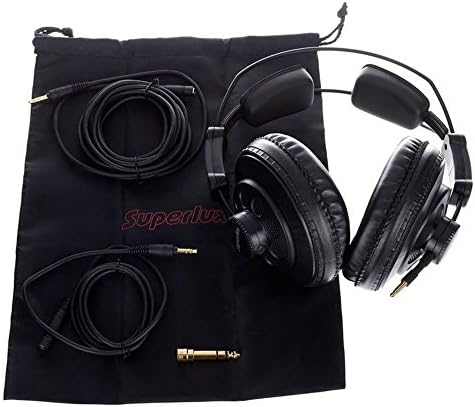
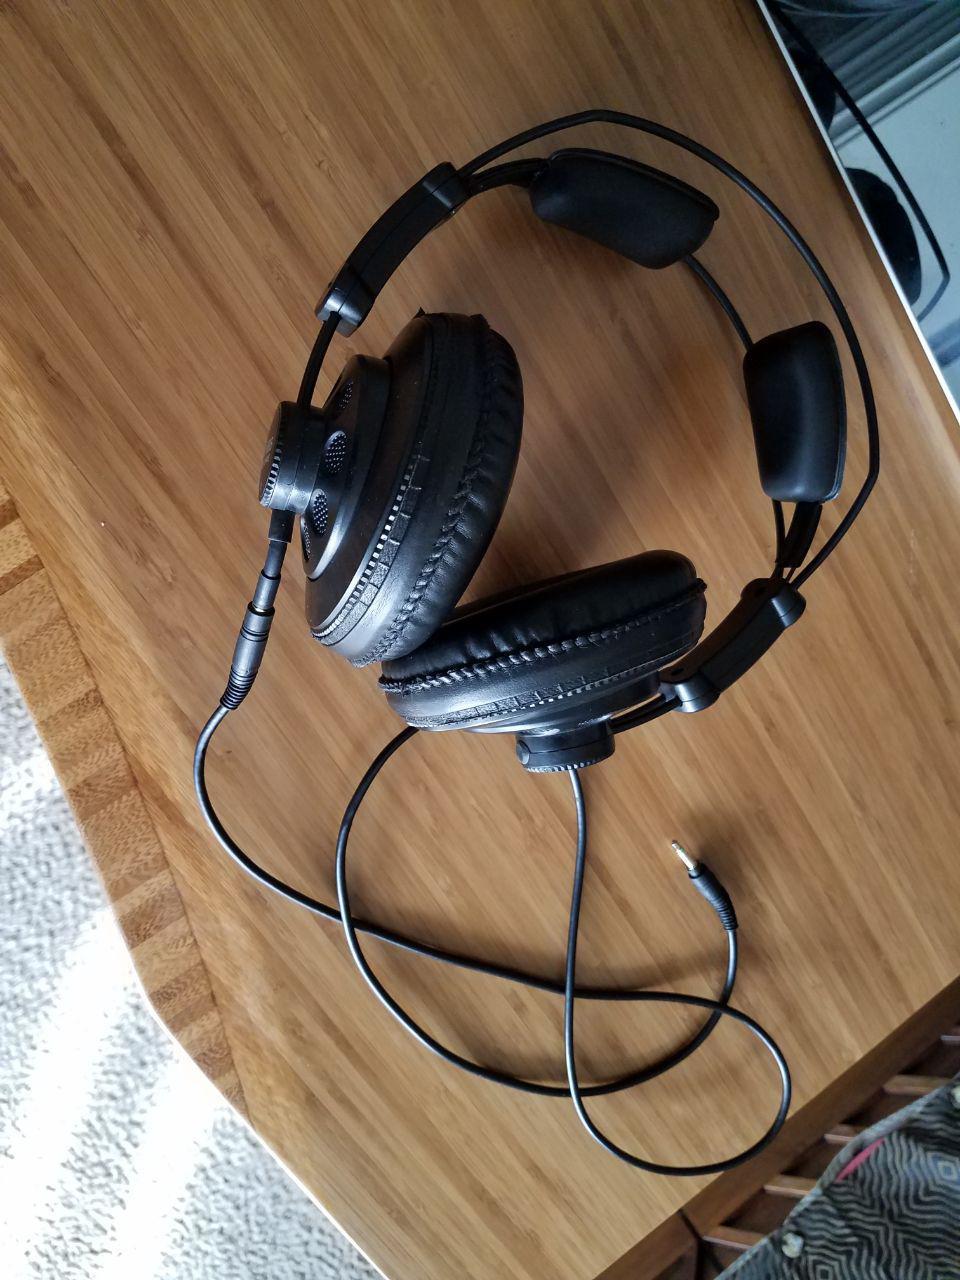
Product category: headphones
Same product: yes